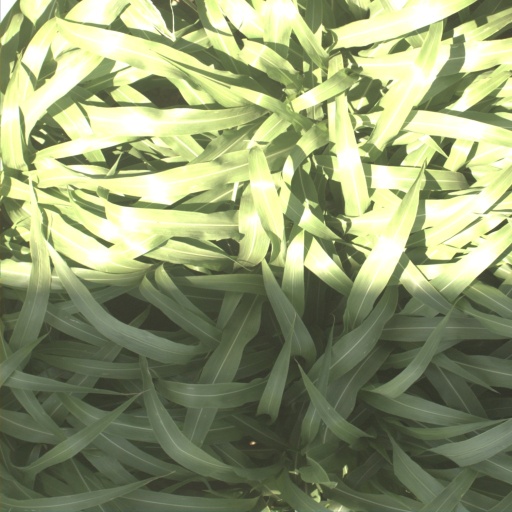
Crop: sorghum